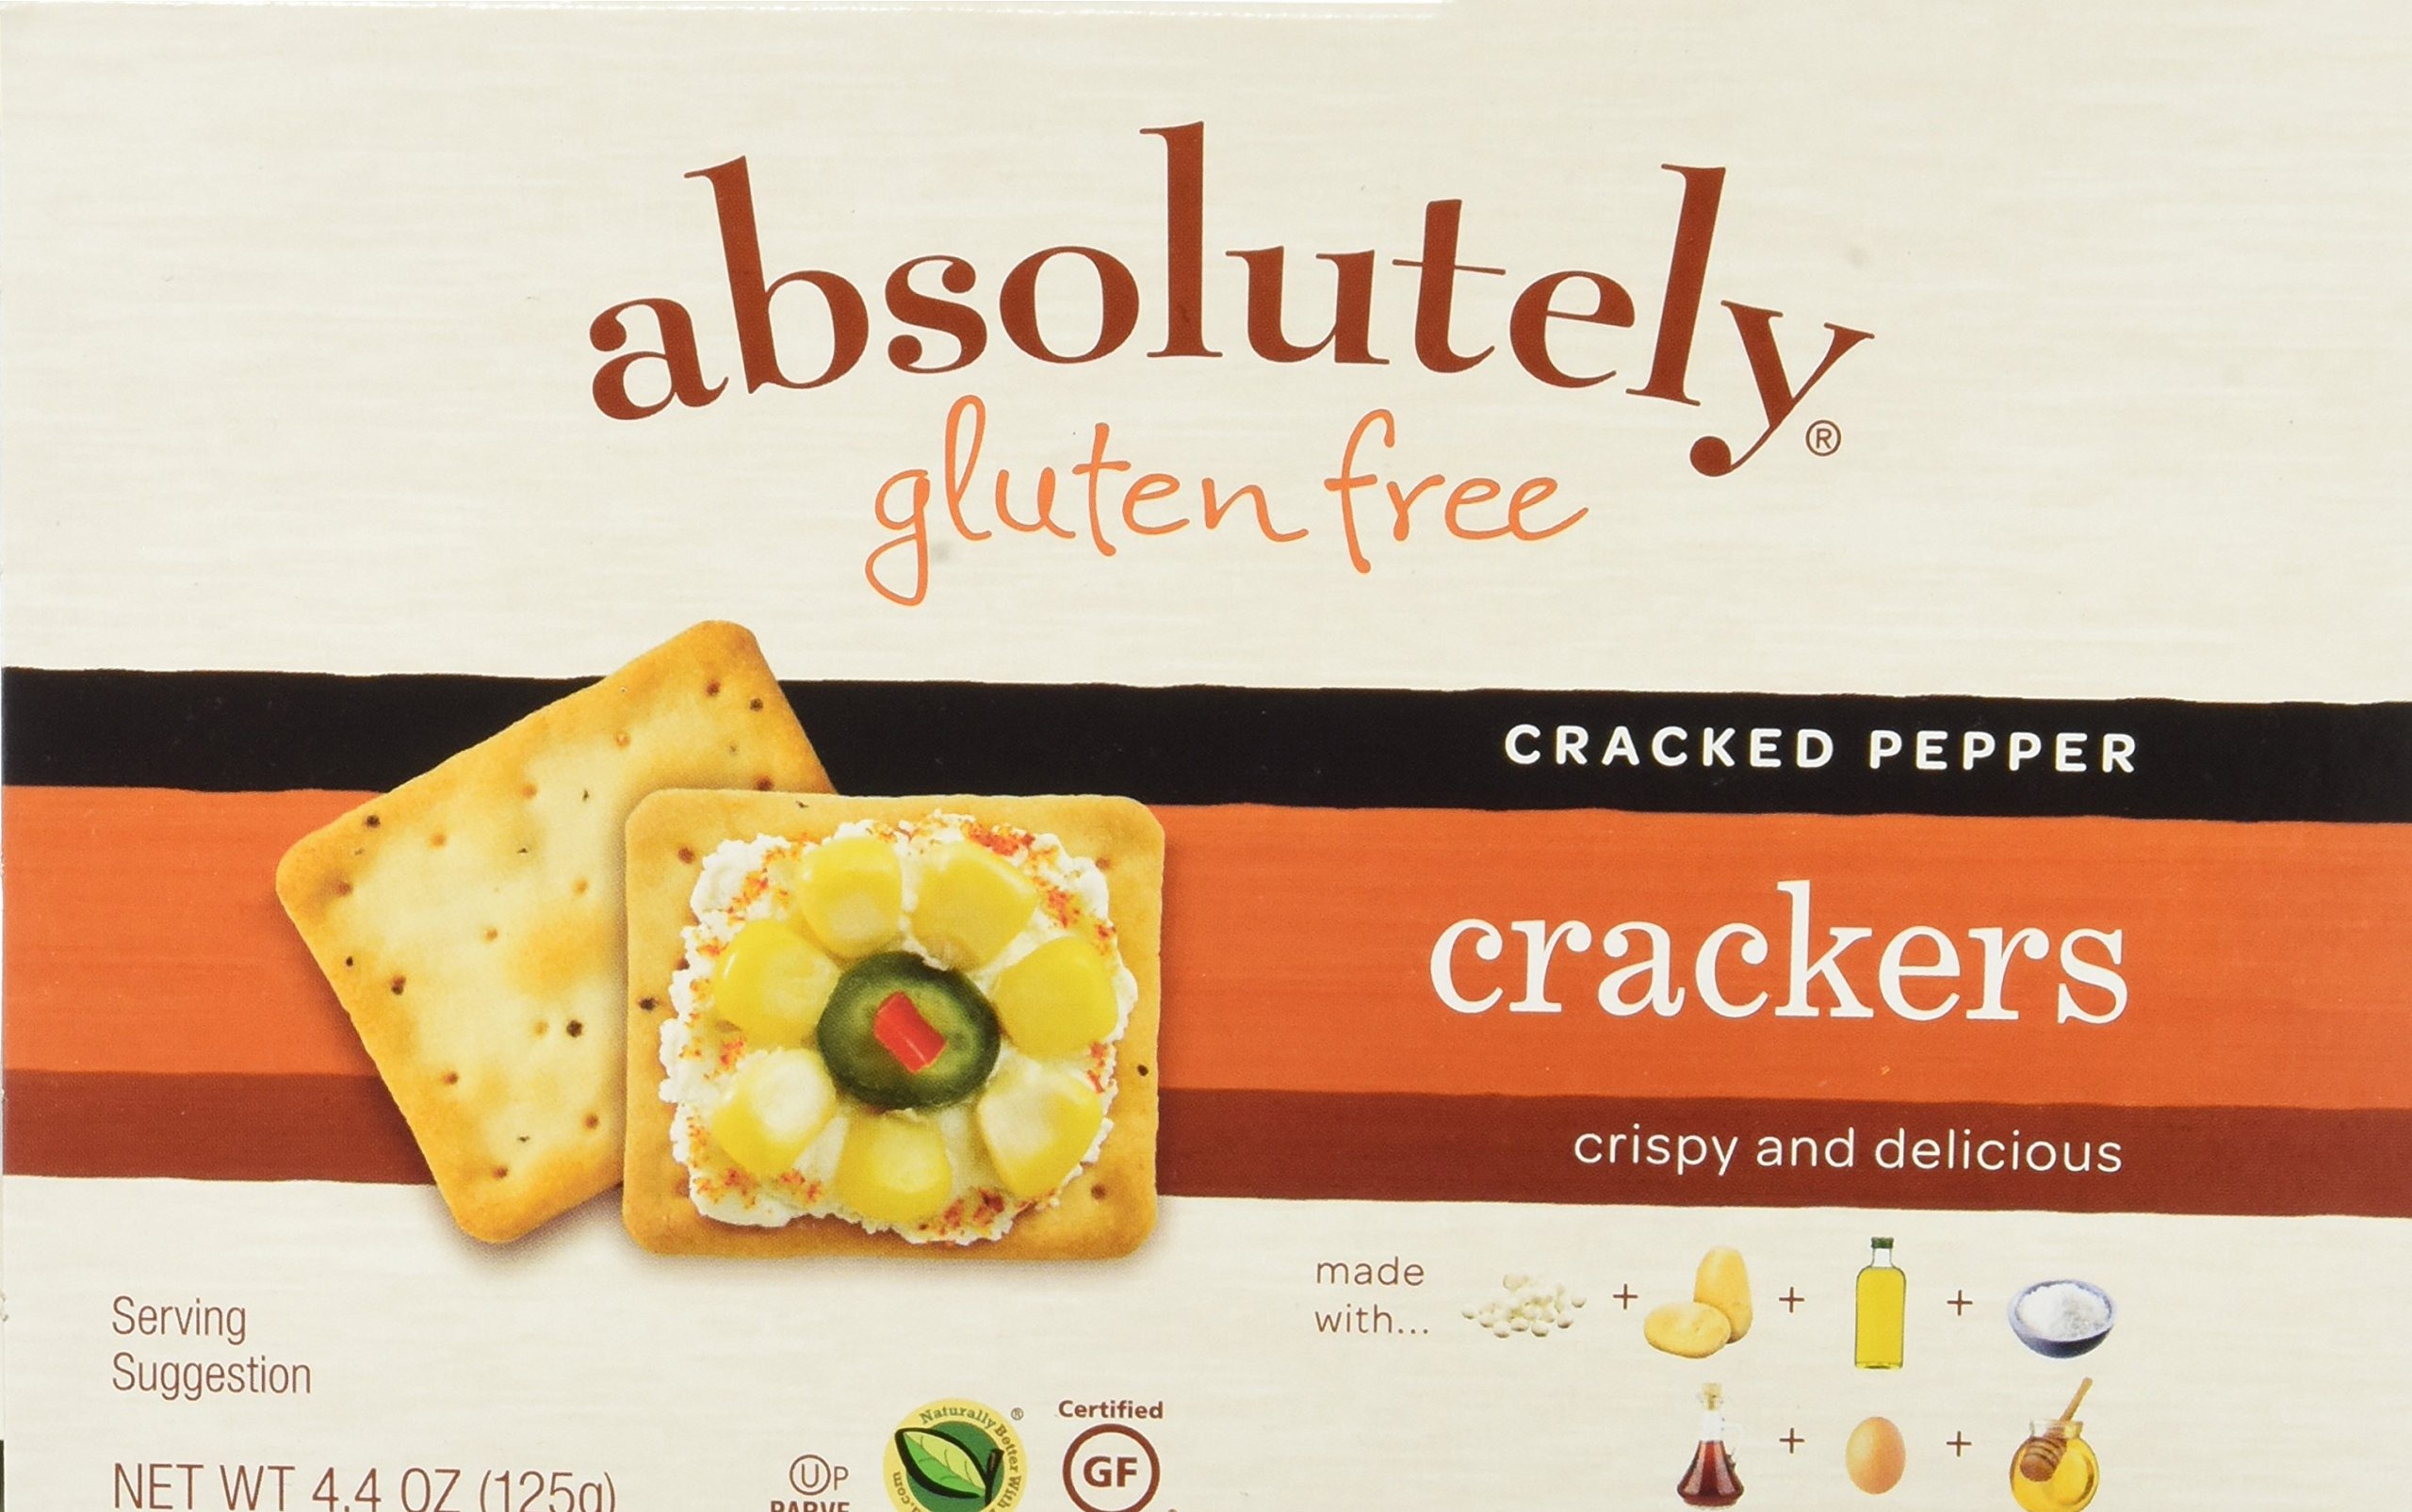
Item Name: crackers absolutely gluten free cracked pepper , 4.4 oz (pack of 6)
Bullet Point 1: Cracked pepper , 4.4 oz.
Bullet Point 2: This Product Description Is Informational Only. Always Check The Actual Product Label In Your Possession For The Most Accurate Ingredient Information Before Use.
Bullet Point 3: For Any Health Or Dietary Related Matter Always Consult Your Doctor Before Use.
Bullet Point 4: Packaging may vary.
Bullet Point 5: Pack of 6.
Product Description: Cracked pepper 4.4 oz. Pack of 6. Packaging may vary. This Product Description Is Informational Only. Always Check The Actual Product Label In Your Possession For The Most Accurate Ingredient Information Before Use. For Any Health Or Dietary Related Matter Always Consult Your Doctor Before Use.
Value: 26.4
Unit: Ounce

Price: 7.615